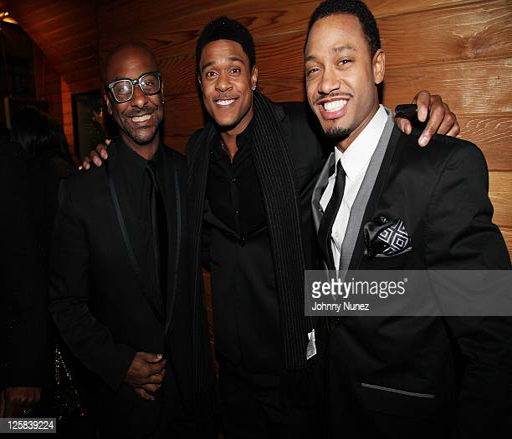
actors and actor attend launch event